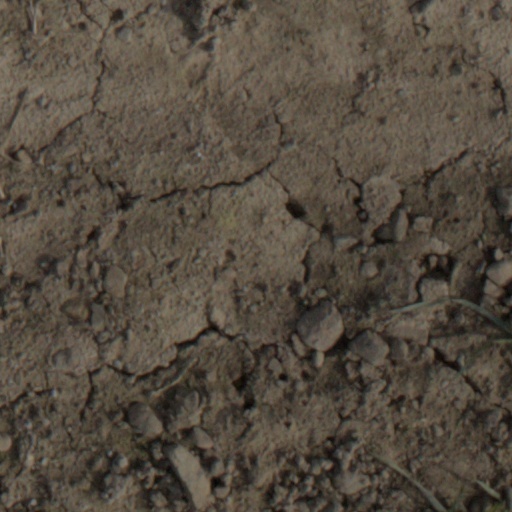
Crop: wheat